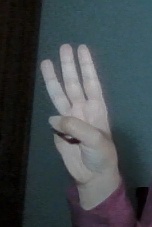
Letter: thaa